Sam Ligtlee

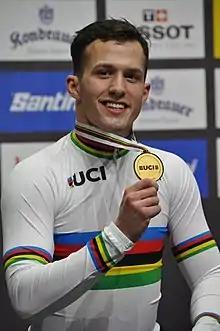
Ligtlee in 2020

Sam Ligtlee (born 12 December 1997) is a Dutch track cyclist. In 2018, he won the bronze medal in the men's 1 km time trial event at the 2018 UEC European Track Championships.